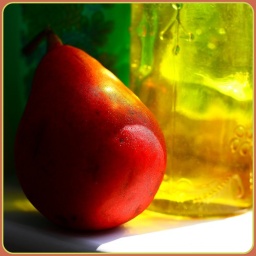
a red pear sitting in my kitchen window